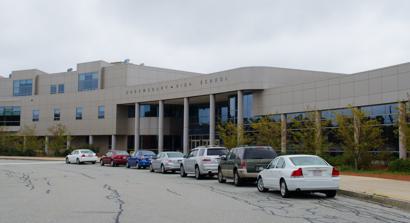
Building: Shrewsbury High School (Massachusetts)
Country: United States of America
Year built: 2002
For the independent girls school in England, see Shrewsbury High School (England) . Public school in the United States Shrewsbury High School Location 75 Cypress Ave Shrewsbury, Massachusetts 01545 United States Information Type Public Open enrollment Superintendent Joseph M. Sawyer Principal Todd H. Bazydlo Staff 124.39 (FTE) Grades 9-12 Enrollment 1,823 (2022–2023) Student to teacher ratio 14.66 Language English Schedule type 7 Day Rotation with Daily Drop Hours in school day 6.5 Color(s) Navy Blue and Vegas Gold Mascot Colonials Newspaper The Town Crier Information No. of Pools = 1 Website schools .shrewsburyma .gov /high Sign at the school entrance Shrewsbury High School is a public high school located in Shrewsbury, Massachusetts , United States. It is the only public high school in the Shrewsbury Public Schools district. It is a large school offering a wide variety of electives and extracurricular activities . Shrewsbury High School placed 27th in the list of 21,035 high schools that U.S News reviewed in 2013. The current principal is Todd Bazydlo. Shrewsbury High School is part of Shrewsbury Public Schools, the current superintendent of which is Dr. Joseph Sawyer. History The current campus, located on top of a hill on Cypress Avenue, opened in 2002 with a capacity of 1,400 students, though enrollment has increased to 1835 students as of October 2021. Prior to that it was located at what is now Oak Middle School on Oak Street, and before that was located at the recently closed Beal School on Maple Avenue. Athletics Varsity sports Season Boys Girls Fall football , golf , cross country , boat team , soccer field hockey , golf , cross country , volleyball , cheerleading , crew , soccer Winter basketball , ice hockey , swimming , indoor track and field basketball , ice hockey , swimming , indoor track and field , gymnastics , cheerleading Spring baseball , lacrosse , tennis , outdoor track and field , crew softball , lacrosse , tennis , outdoor track and field , crew The school also received the PEP Grant and has fleshed out the classes the school offers in its physical education programs. The new programs include biking and a ropes course. The boys' hockey team won three state championships in five years between 2014 and 2018 (2014, 2017, and 2018). The boys beat Hanover in 2014 and 2018, and Old Rochester High School in 2017. Following their 2018 State Championship, they were promoted to Division I in Massachusetts High School Hockey, joining the division as an independent team not belonging to a conference. Improvements to the athletic campus and to the playing and practice conditions of sports, is funded by the Athletic booster club. Shrewsbury High School's campus recently added a turf field, breaking ground in an informal ceremony on June 5, 2018. The new field accommodates lacrosse, soccer, football, field hockey, track and field, and cross country. Physical education class also utilizes the field. The addition of a turf field will hopefully reduce maintenance costs and also generate revenue, as youth sports programs, as well as games and jamborees can be hosted. Clubs Shrewsbury High School offers the unique opportunity where if a sport is not offered, it can be created as a club then, eventually, if popular, can become a sport with proper support. The list of clubs includes: Amnesty International Anime Club Asian Cultural Club Astronomy Club Behind the Sciences Club Biology Club Black History Committee Book Club Business Club SHS Choirs/Orchestra/Band Chemistry Club SHS Chess Club Club of Rock Cooking with Chemistry SHS DECA Business Team Destination Imagination Dungeons & Dragons Elementary Tutoring ELNA Engineering Club Excelsior FIRST Robotics Competition Team 467 German Club Glee Club GMAD Green Club Gender & Sexuality Alliance Helping Hands History Improv Club Marine Biology Club Math Team SHS MED Club Model UN Muslim Student Club MVP National Art Honor Society National English Honors Society National Honor Society National Latin Honors Society National Mandarin Honors Society National Math Honors Society National Social Sciences Honors Society National Spanish Honor Society NEAT Outdoors Club Photography Club Physics Club Political Action Group SHS Quiz Team Science Team Service Learning Sign Language Club Ski Club Special Peer Connection Speech & Debate Team SAC Students Community Forum Student Council Town Crier Tri-M Ultimate Frisbee Yearbook Club Photo Galleries Music and theater Shrewsbury High School has 2 main sections of theater, the fall play and the spring musical. It used to do a competition play as well: Theatre productions Year Spring Musical Fall Play Competition (Spring) Play 2008 Once On This Island The Diary of Anne Frank (play) and Boy Meets Girl (play) 2009 Seussical The Crucible The Diary of Anne Frank (play) 2010 Anything Goes Almost, Maine Rabbit Hole 2011 The Sound of Music The Outsiders The Tempest 2012 Curtains Romeo and Juliet Dancing at Lughnasa 2013 Legally Blonde (musical) Charlotte's Web What I Did Last Summer 2014 Bye Bye Birdie (musical) It's a Wonderful Life Enchanted April 2015 Cinderella 2016 Urinetown 2017 How to Succeed in Business Without Really Trying (musical) 2018 All Shook Up (musical) 2019 Seussical 2020 The Addams Family (musical) 2021 NOT SURE (musical) 2022 The 25th Annual Putnam County Spelling Bee (musical) The Scarlet Letter 2023 Babes in Arms Murder on the Orient Express 2024 Little Shop of Horrors Shrewsbury High School won Best Overall Production for Urinetown in 2016 and Best Overall Production in the Large School Division for All Shook Up in 2018 and Seussical in 2019 in the TAMY awards SHS offers a variety of music and theater classes and performing ensembles. The classes include: Music Theory I & AP Music Theory, Theater Arts, Movement for Theater, Theater Design, and Music Technology. Wind performing ensembles under the direction of Mrs. Caryn Wardwell: Pep Band, Marching Band, Concert Band, Honors Wind Ensemble, Honors Jazz Band. Vocal performing ensembles under the direction of Mr. Michael Lapomardo (“Strell”): Freshman Choir, Mixed Choir, Honors Treble Choir (previously named Honors Women's Choir), Honors Chamber Choir. String performing ensembles: Shrewsbury High School Orchestra and Honors Chamber Orchestra under the direction of Mr. Jordan Proctor Advanced placement classes Shrewsbury High School offers these advanced placement classes: AP Mandarin Chinese AP United States History AP Studio Art Drawing AP English Language and Composition AP English Literature and Composition AP Environmental Science AP Biology AP Physics AP Chemistry AP Statistics AP Calculus both AB and BC AP Psychology AP Human Geography AP Music Theory AP Spanish Language AP French Language AP Latin (only offered if enough demand) Other advanced placement classes are offered in the Virtual High School program. Notable alumni Brittany Altomare , professional golfer Caleb Crain , Contributor to The New Yorker , author of the 2013 novel Necessary Errors Shawn Loiseau , Linebacker in the National Arena League BoyWithUke , Singer References